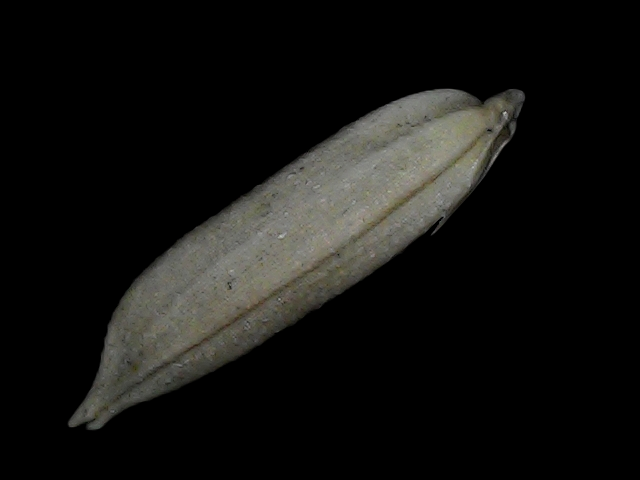
Rice variety: Bd57